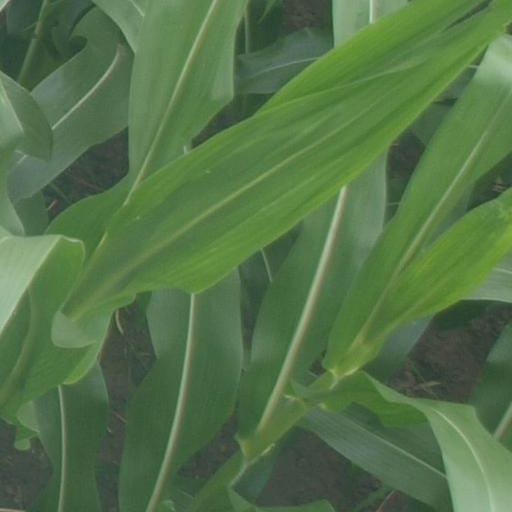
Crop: maize; corn